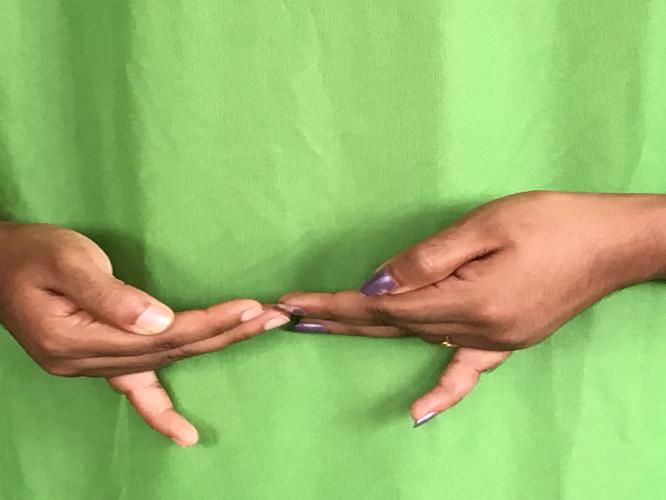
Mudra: Khatva
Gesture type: double_hand